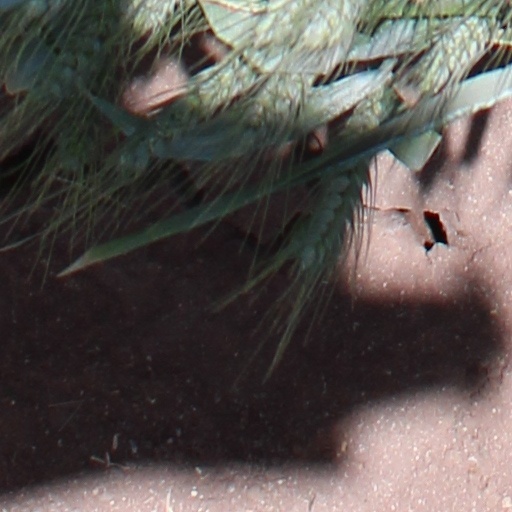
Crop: wheat